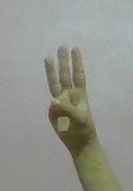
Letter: thaa